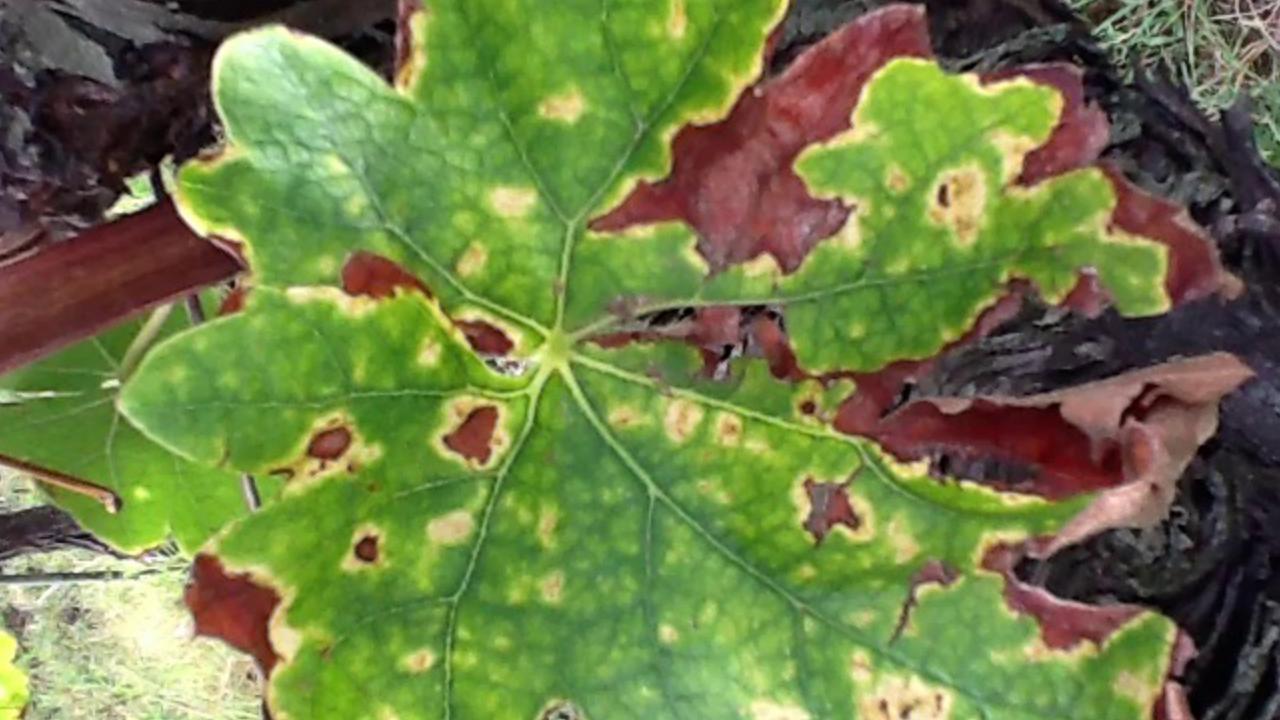
Label: esca